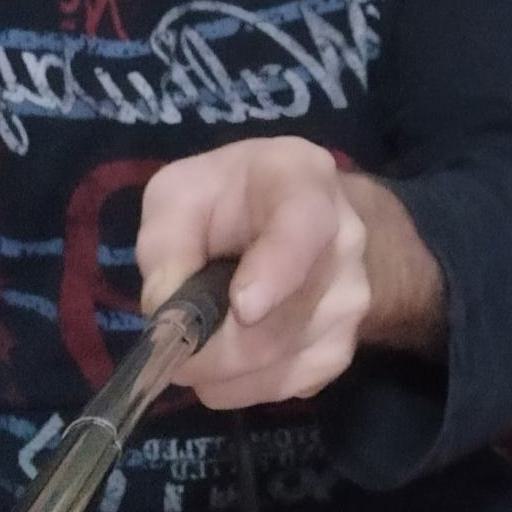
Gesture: no_gesture